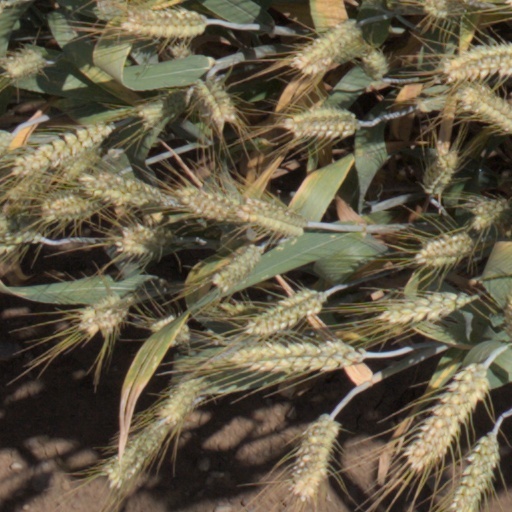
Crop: wheat